Henry Morgan Green

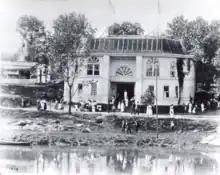
Appalachian Exposition's Negro Building (1910); Green served as the chairman of the "Colored Department" during the event

Henry Morgan Green was born in 1877 in Adairsville, Georgia. Green studied at the Normal School at Knoxville College, where he graduated (1895).